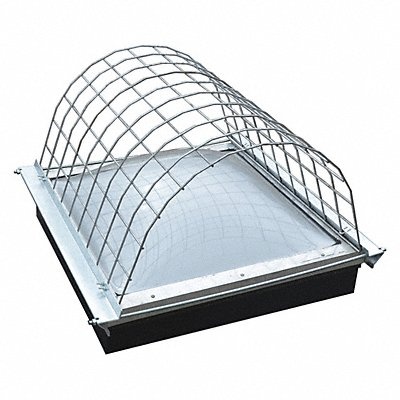
Domed Skylight Guard Gray 440 lb
Brand: GARLOCK SAFETY SYSTEMS
Skylight Guard Finish Galvanized Fits Skylight Length 3 ft Fits Skylight Width 28 in Height 21 in Mounting Type Clamp-On Skylight Guard Style Domed Skylight Material Steel Includes Frame Members Non-Penetrating Threaded Fasteners Wire Mesh Color Gray For Maximum Skylight Dome Height 25 in Maximum Wind Speed 110 mph Length 36 in Width 28 in Series Screenguard Standards CAL OSHA 3212(b)(e) OSHA 1926.501(b)(4) Weight Capacity 440 lb
Category: Home & Garden > Lawn & Garden > Outdoor Living > Awning Accessories > Roof Linings